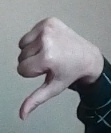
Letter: waw